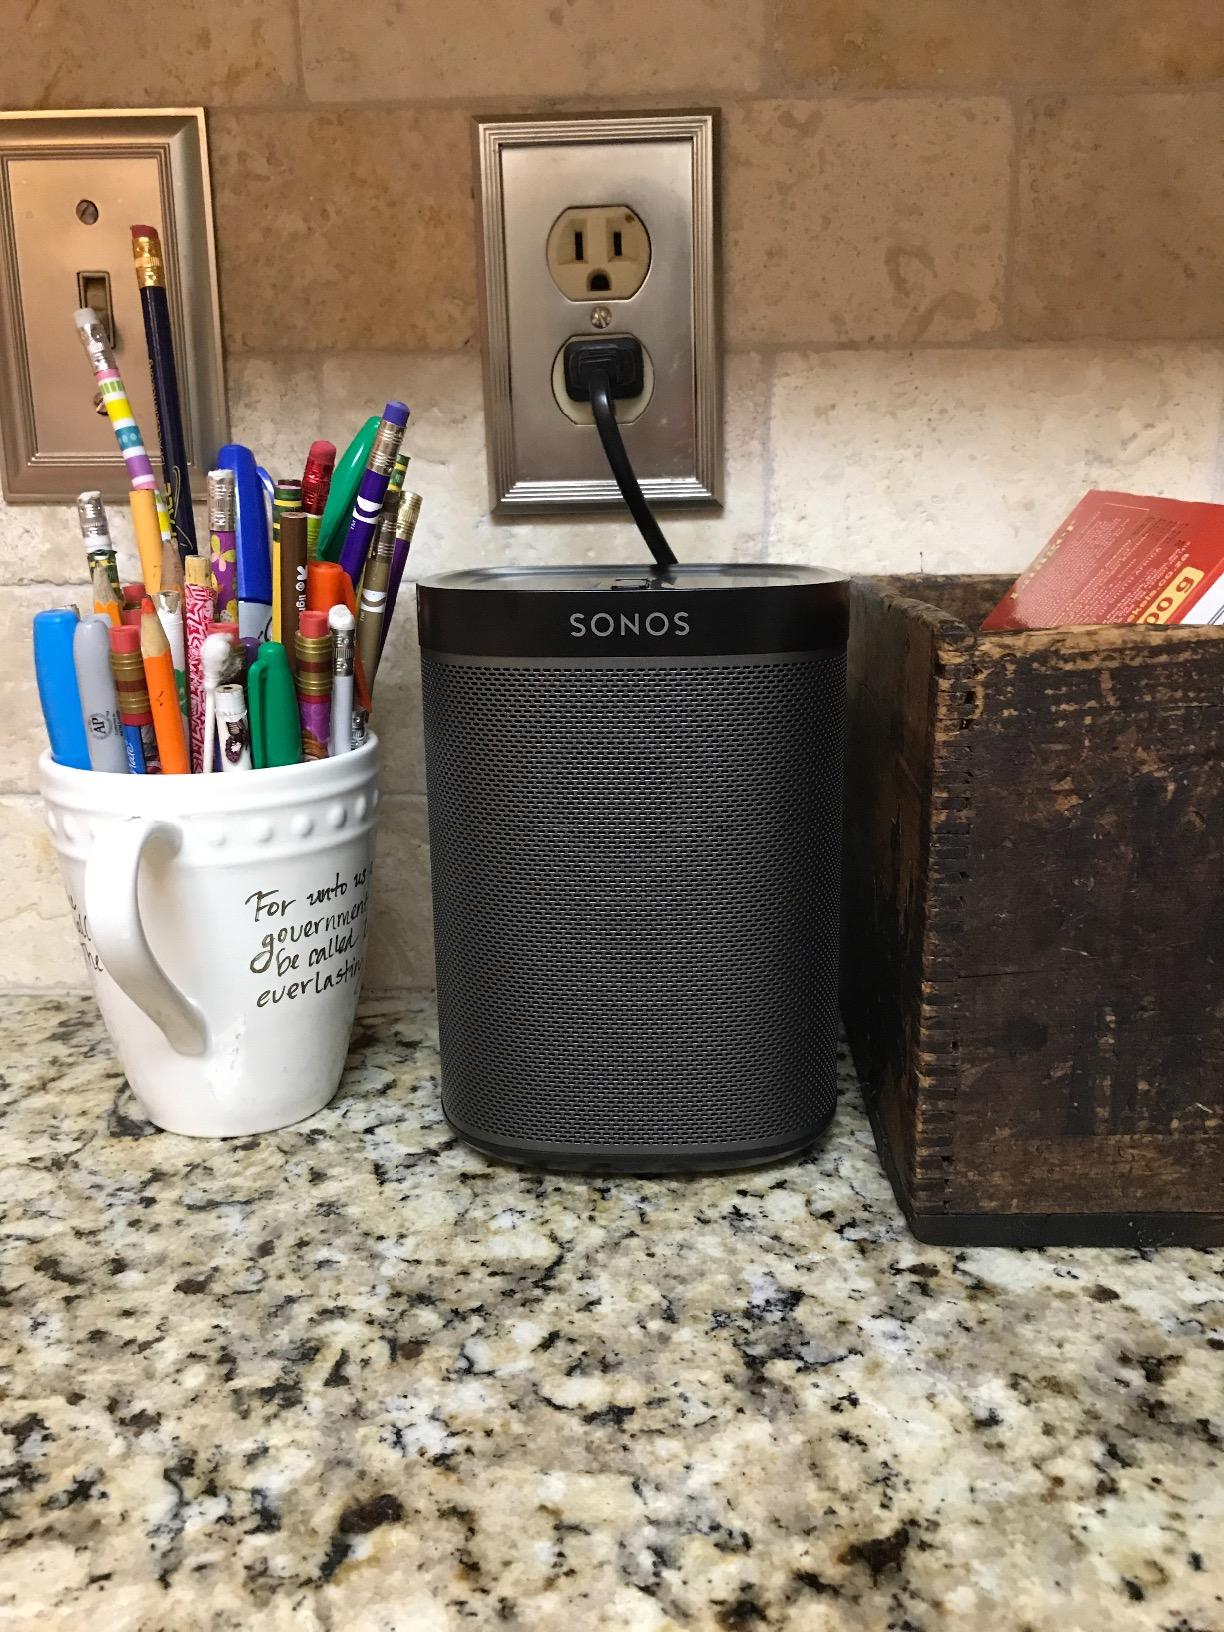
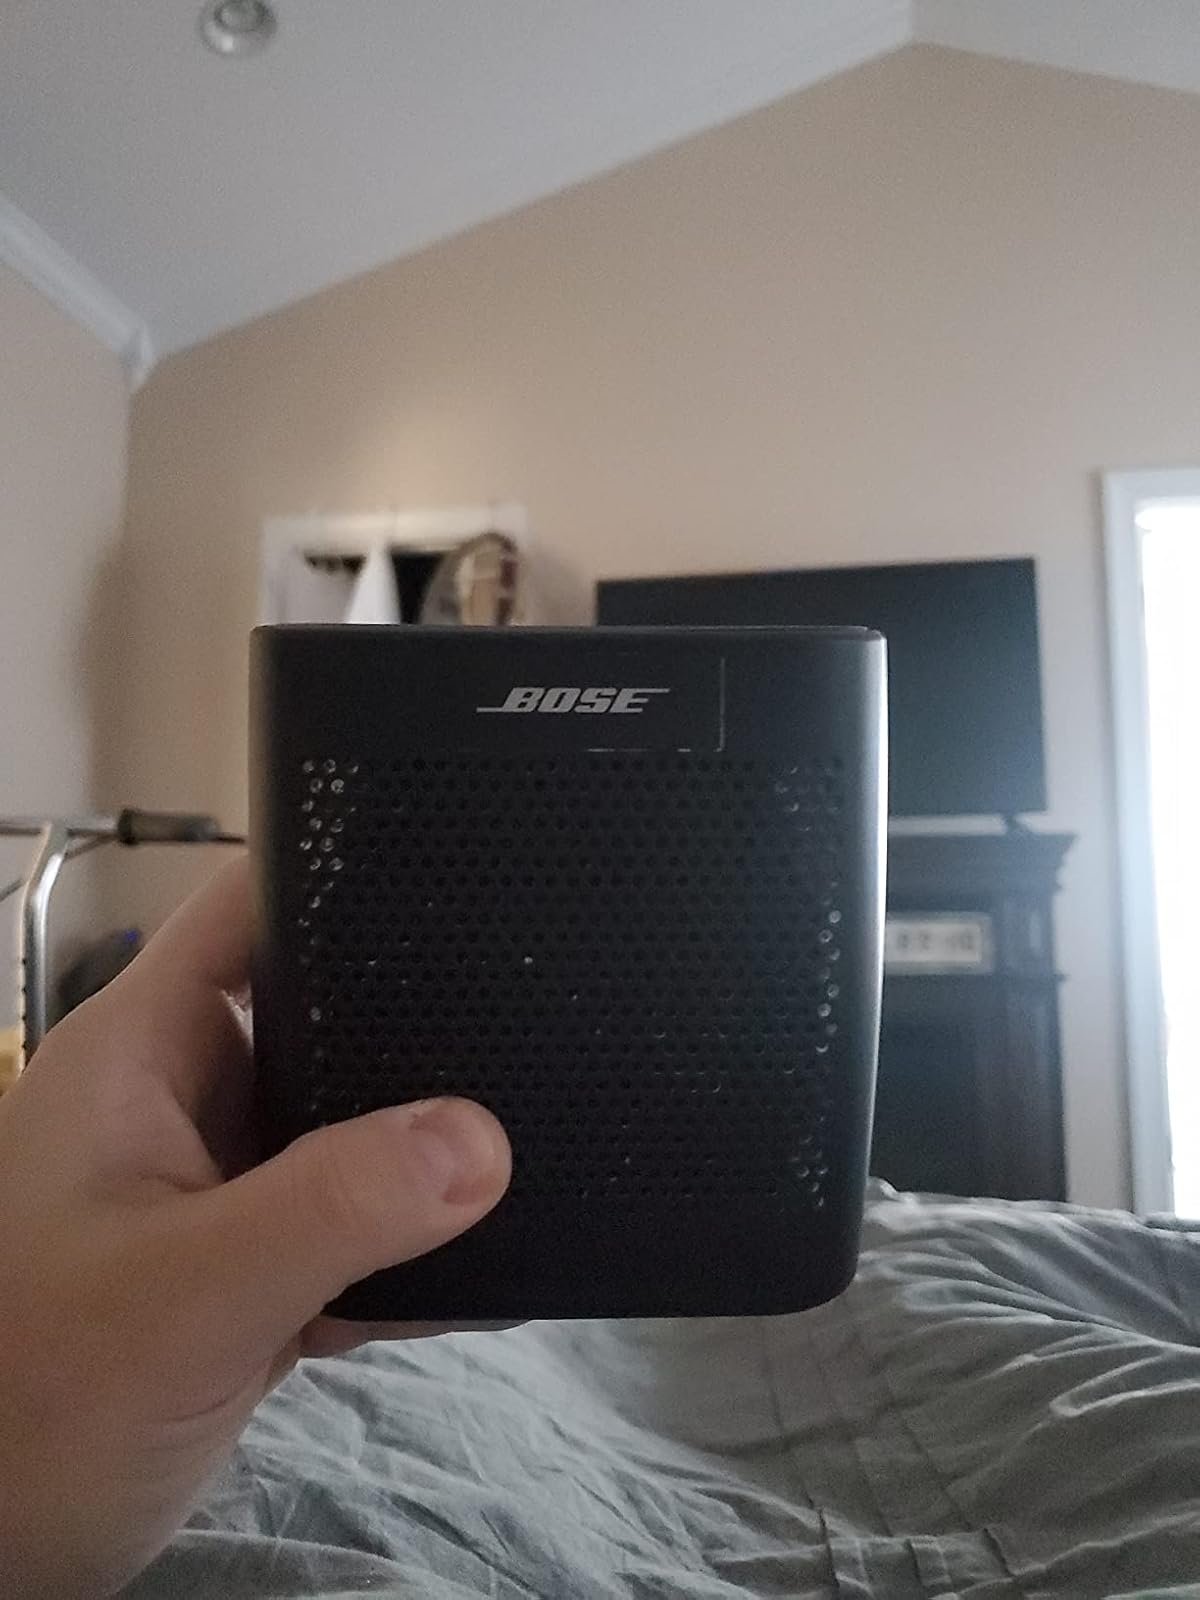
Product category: speaker
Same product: no